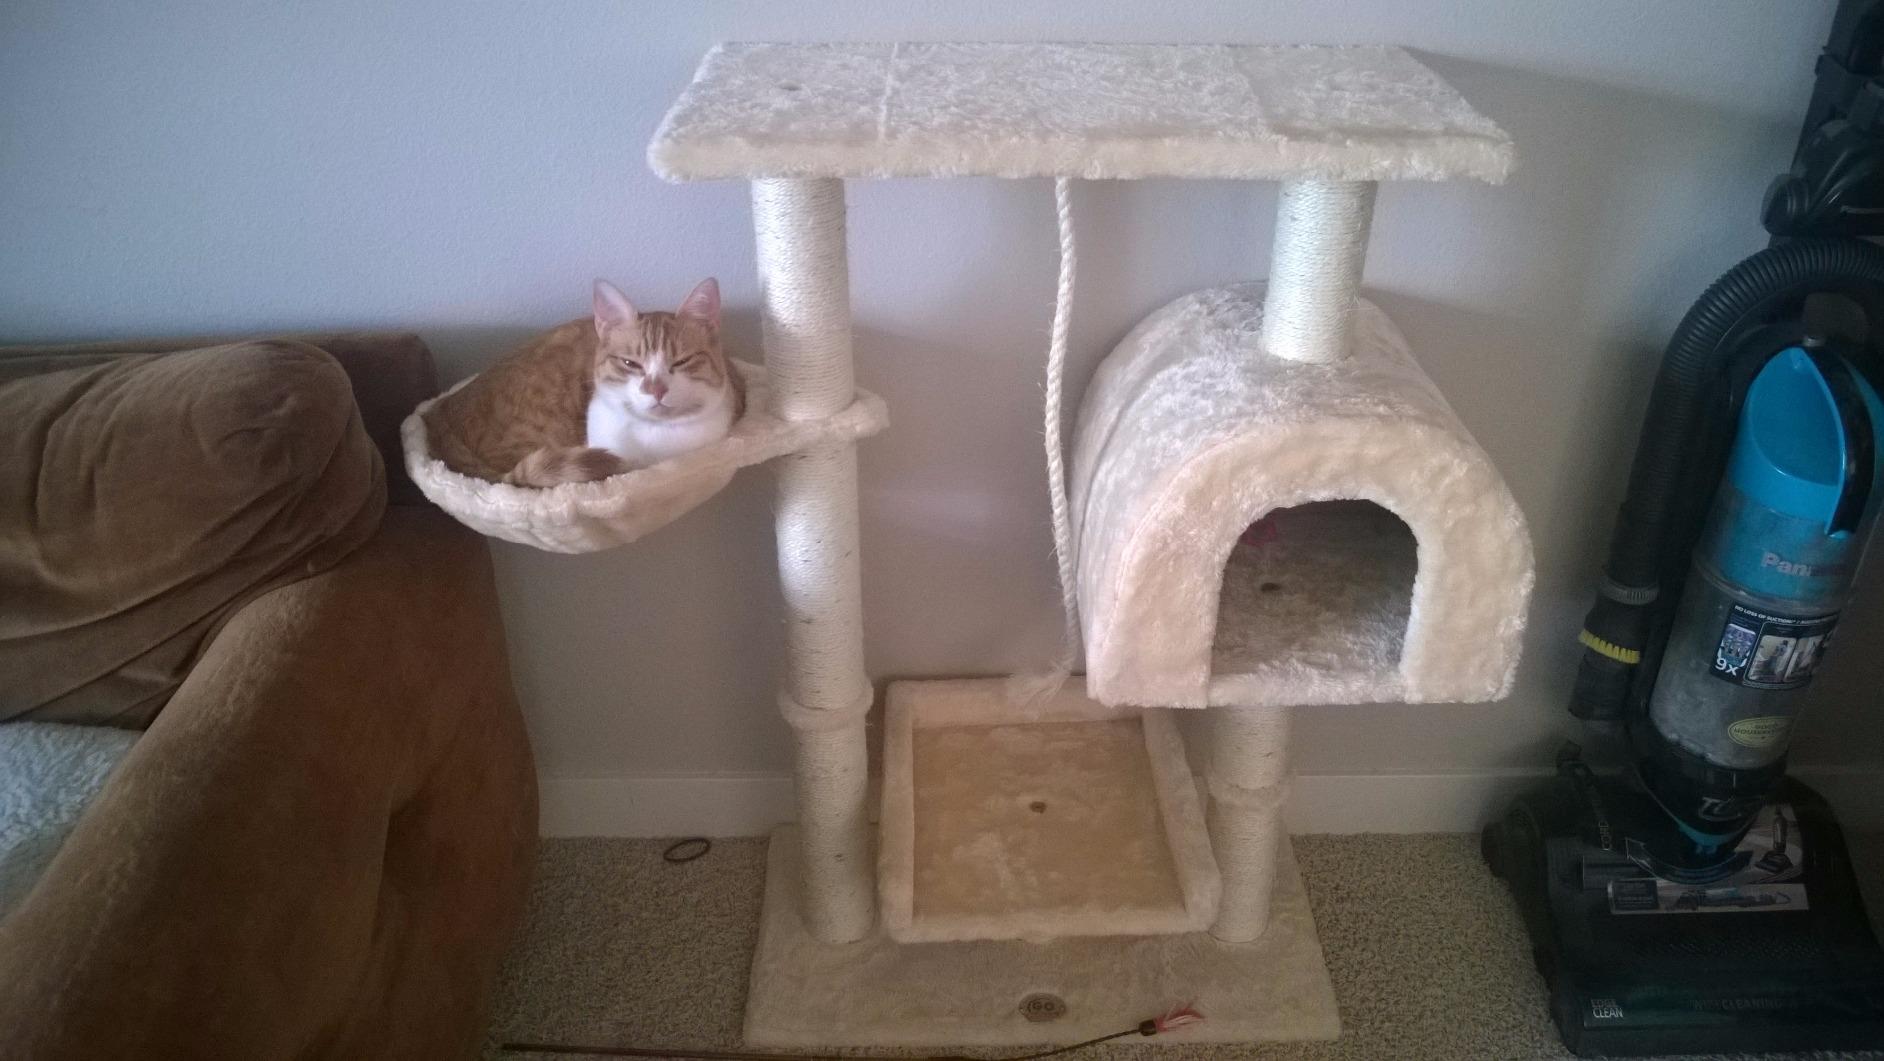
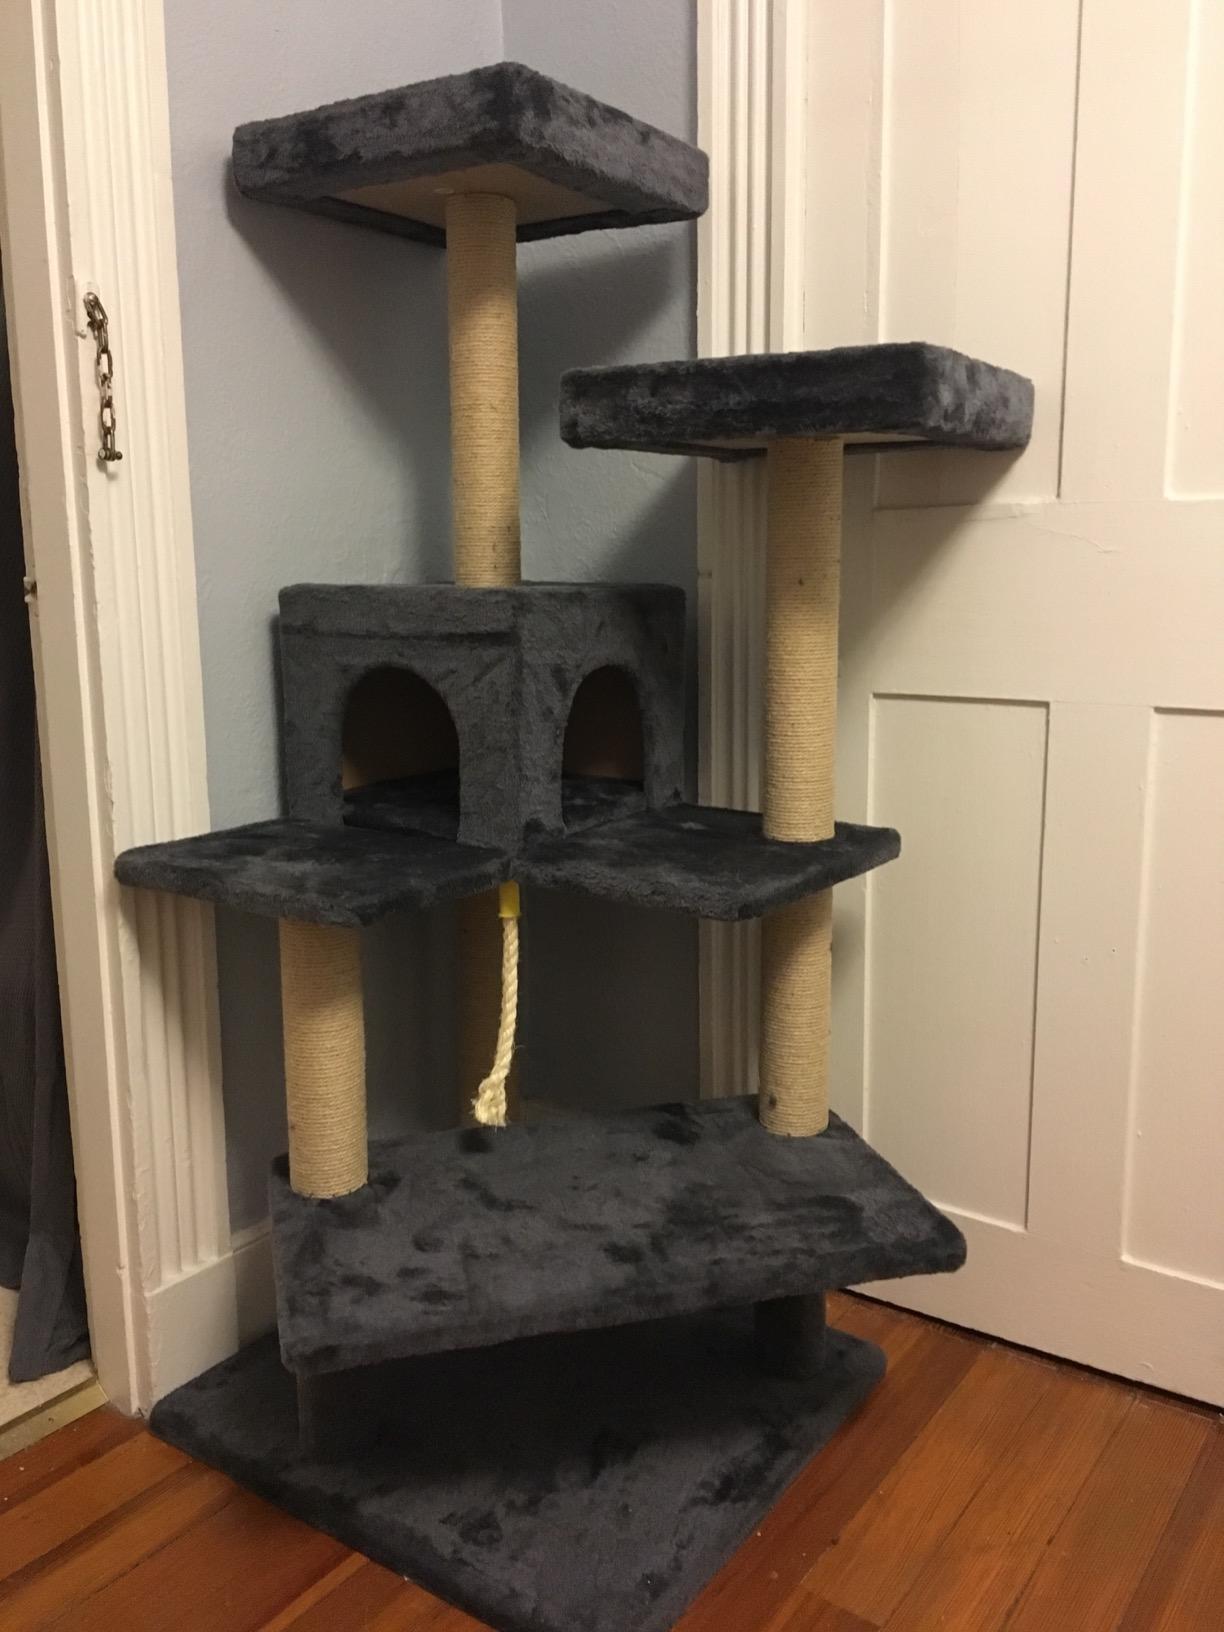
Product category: items_cat tree
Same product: no